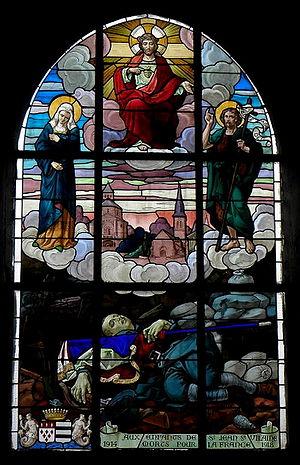
Vitrail de l'église Saint-Jean-Baptiste de Saint-Jean-sur-Vilaine (35). Vitrail patriotique de 1922. Dans la partie supérieure de la verrière le Sacré-Cœur, la Vierge Marie et saint Jean-Baptiste, patron de la paroisse, encadrent l'église de Saint-Jean sur Vilaine et la chapelle de La Peinière en Saint-Didier, haut lieu de pélerinage
Saint-Jean-sur-Vilaine est une commune française située dans le département d'Ille-et-Vilaine en région Bretagne, peuplée de 1 266 habitants.